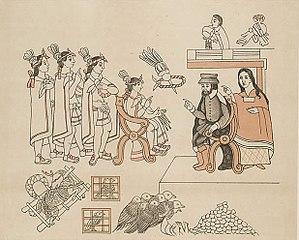
Le Lienzo de Tlaxcala est un codex colonial tlaxcalteque, élaboré en 1552 à la demande de la mairie de Tlaxcala. Il fut rédigé et peint sur du papier d'amate, en usage dans les cultures mésoaméricaines. Concernant ses dimensions, le codex est assez imposant, car il mesure 4,871 mètres de haut et 2,087 mètres de large. Trois exemplaires ont été produits : l'un fut envoyé en Espagne comme présent au roi Charles Quint, le deuxième a été emporté à Mexico, capitale de la vice-royauté de Nouvelle-Espagne, afin d'être remis au vice-roi Luis de Velasco, et le troisième a été protégé par l'arche du conseil de Tlaxcala. L'objectif de la diffusion du codex était de montrer à la couronne d'Espagne que, dû à son rôle dans la conquête de l'Empire Aztèque, Tlaxcala était digne de certains privilèges.
Tlaxcala officiellement Tlaxcala de Xicoténcatl est la capitale de l'État de Tlaxcala au Mexique, dans la vallée de Puebla. Elle compte 15 777 habitants.
La Malinche, appelée à l'origine Malinalli puis Malintzin et finalement Doña Marina, était une femme amérindienne, originaire d'une ethnie nahua du Golfe du Mexique et devenue esclave d'un cacique maya du Tabasco. Offerte en avril 1519 à des conquistadors espagnols, elle devint la maîtresse de leur chef, Hernán Cortés, avec qui elle eut un fils, et assuma auprès de lui un rôle déterminant dans la conquête espagnole du Mexique en tant qu’interprète, conseillère et intermédiaire. De nos jours, au Mexique, La Malinche est une figure très vivace qui représente différents aspects contradictoires : elle est à la fois le symbole de la trahison, la victime consentante et la mère symbolique du peuple mexicain moderne.
La Conquête de l'Amérique : La Question de l'autre est un livre de Tzvetan Todorov publié en 1982. L'ouvrage se propose d'analyser la rencontre du « Je » avec l'« Autre » à travers l'étude de la découverte de l'Amérique par Christophe Colomb et de sa conquête par les Conquistadors espagnols. Moraliste plutôt qu'historien, Todorov cherche à comprendre comment il convient de se comporter à l'égard d'autrui. À travers l'évocation de la Conquista, l'auteur en arrive à la conclusion que la connaissance de soi passe par la découverte de l'autre et que la différence que révèle l'altérité doit être vécue dans l'égalité.